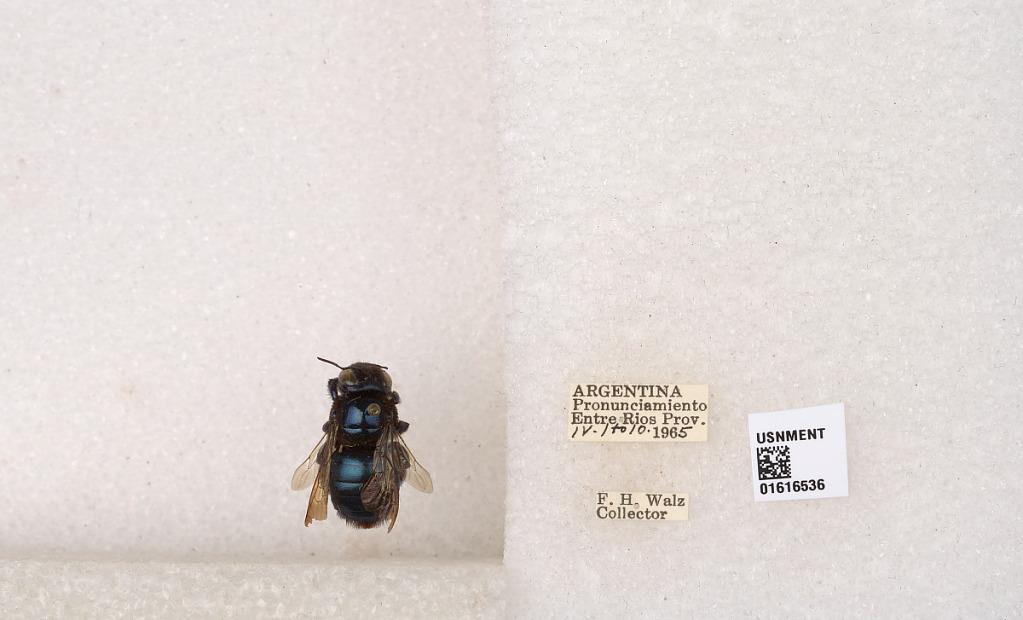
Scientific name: Xylocopa (Schonnherria) splendidula Lepeletier
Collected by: F. Walz
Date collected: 1965-4-1
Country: Argentina
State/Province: Entre Rios
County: Uruguay
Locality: Pronunciamiento